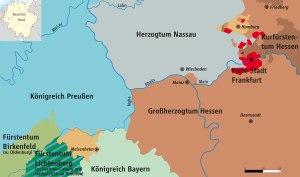
Frédéric V est landgrave de Hesse-Hombourg de 1751 à sa mort.